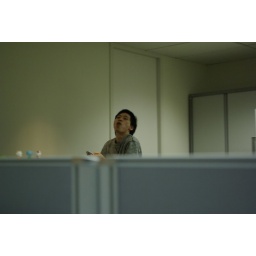
10-Jan-2008@OfficeChockles is eating a egg tat, it just reheat by microwave machine. A poor hungry wolf.